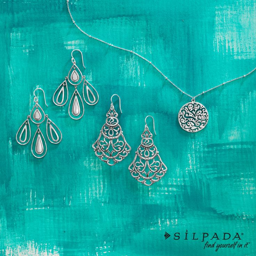
you 'll feel like dancing all night long with these intricate pieces .